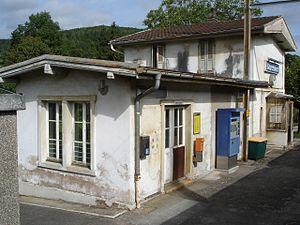
La gare de Courchavon est une halte ferroviaire suisse de la ligne de Delémont à Delle. Elle est située rue de la Gare à côté du passage à niveau, à environ 200 mètres, dans le sud-est, du centre du village de la commune de Courchavon, dans le canton du Jura.